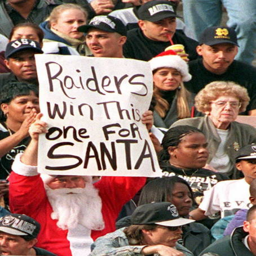
a football fan dressed as person